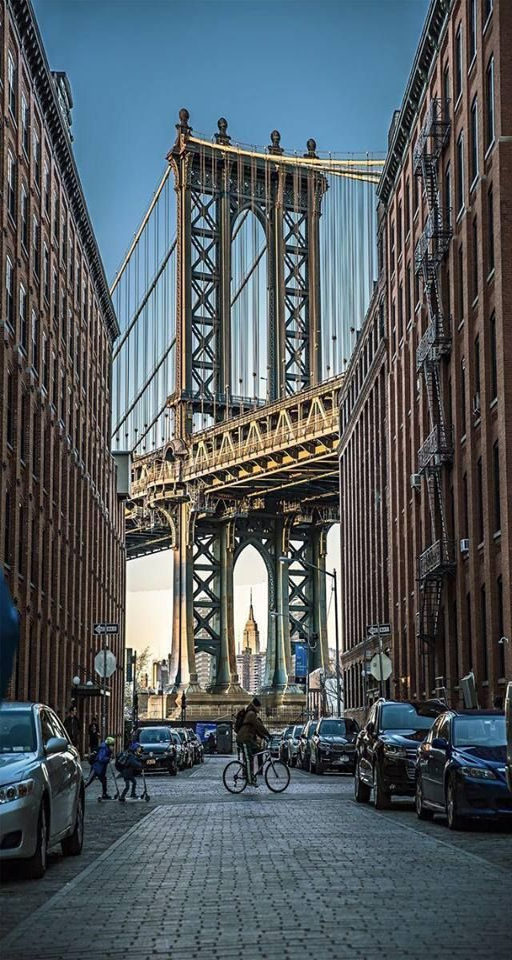
a spot where you can see building through filming location